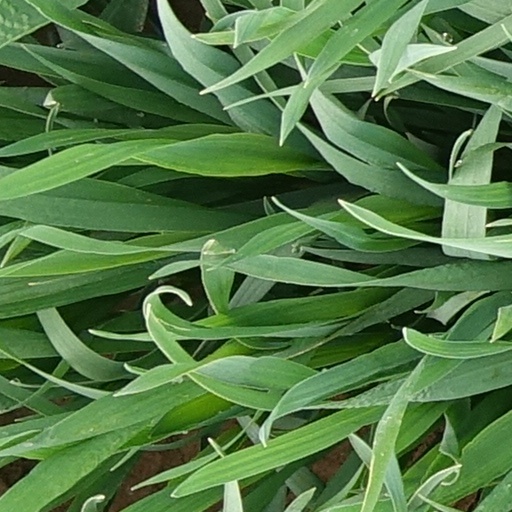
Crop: wheat